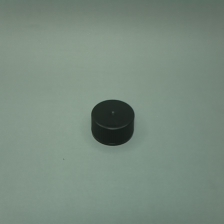
Color: black
Cap type: standard cap